Church of Saint Nedela

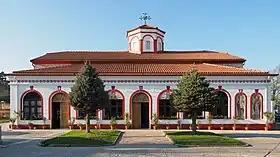
The Church of Saint Nedela

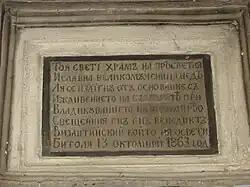
Commemorative plaque about the foundation of the church. It reads: "This holy church was erected with the contribution of the Bulgarians in Bitola on October 13, 1863."

The Church of Saint Nedela is a Macedonian Orthodox church in Bitola, North Macedonia. It was completed in October 1863. The icons of the Apostles in the church were done by the artist .